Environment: real
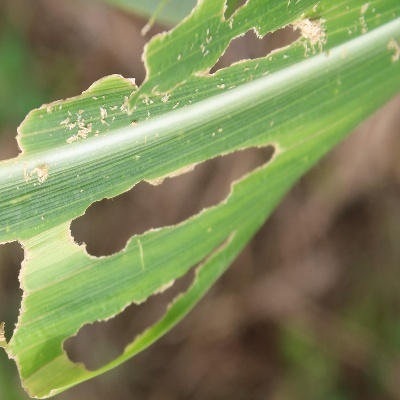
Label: fall_armyworm